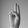
ASL letter: U